Tsiribihina River

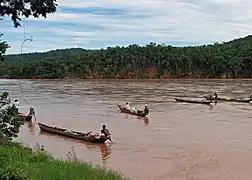
Pirogues on Tsiribihina river

The main tributaries are the Mahajilo, Manandaza, Mania, and Sakeny rivers. Its basin has an area of 49,800 km. 7,025 km is in the basin of the Sakeny River, 14,500 km in that of the Mahajilo River, and 18,565 km in that of the Mania River.